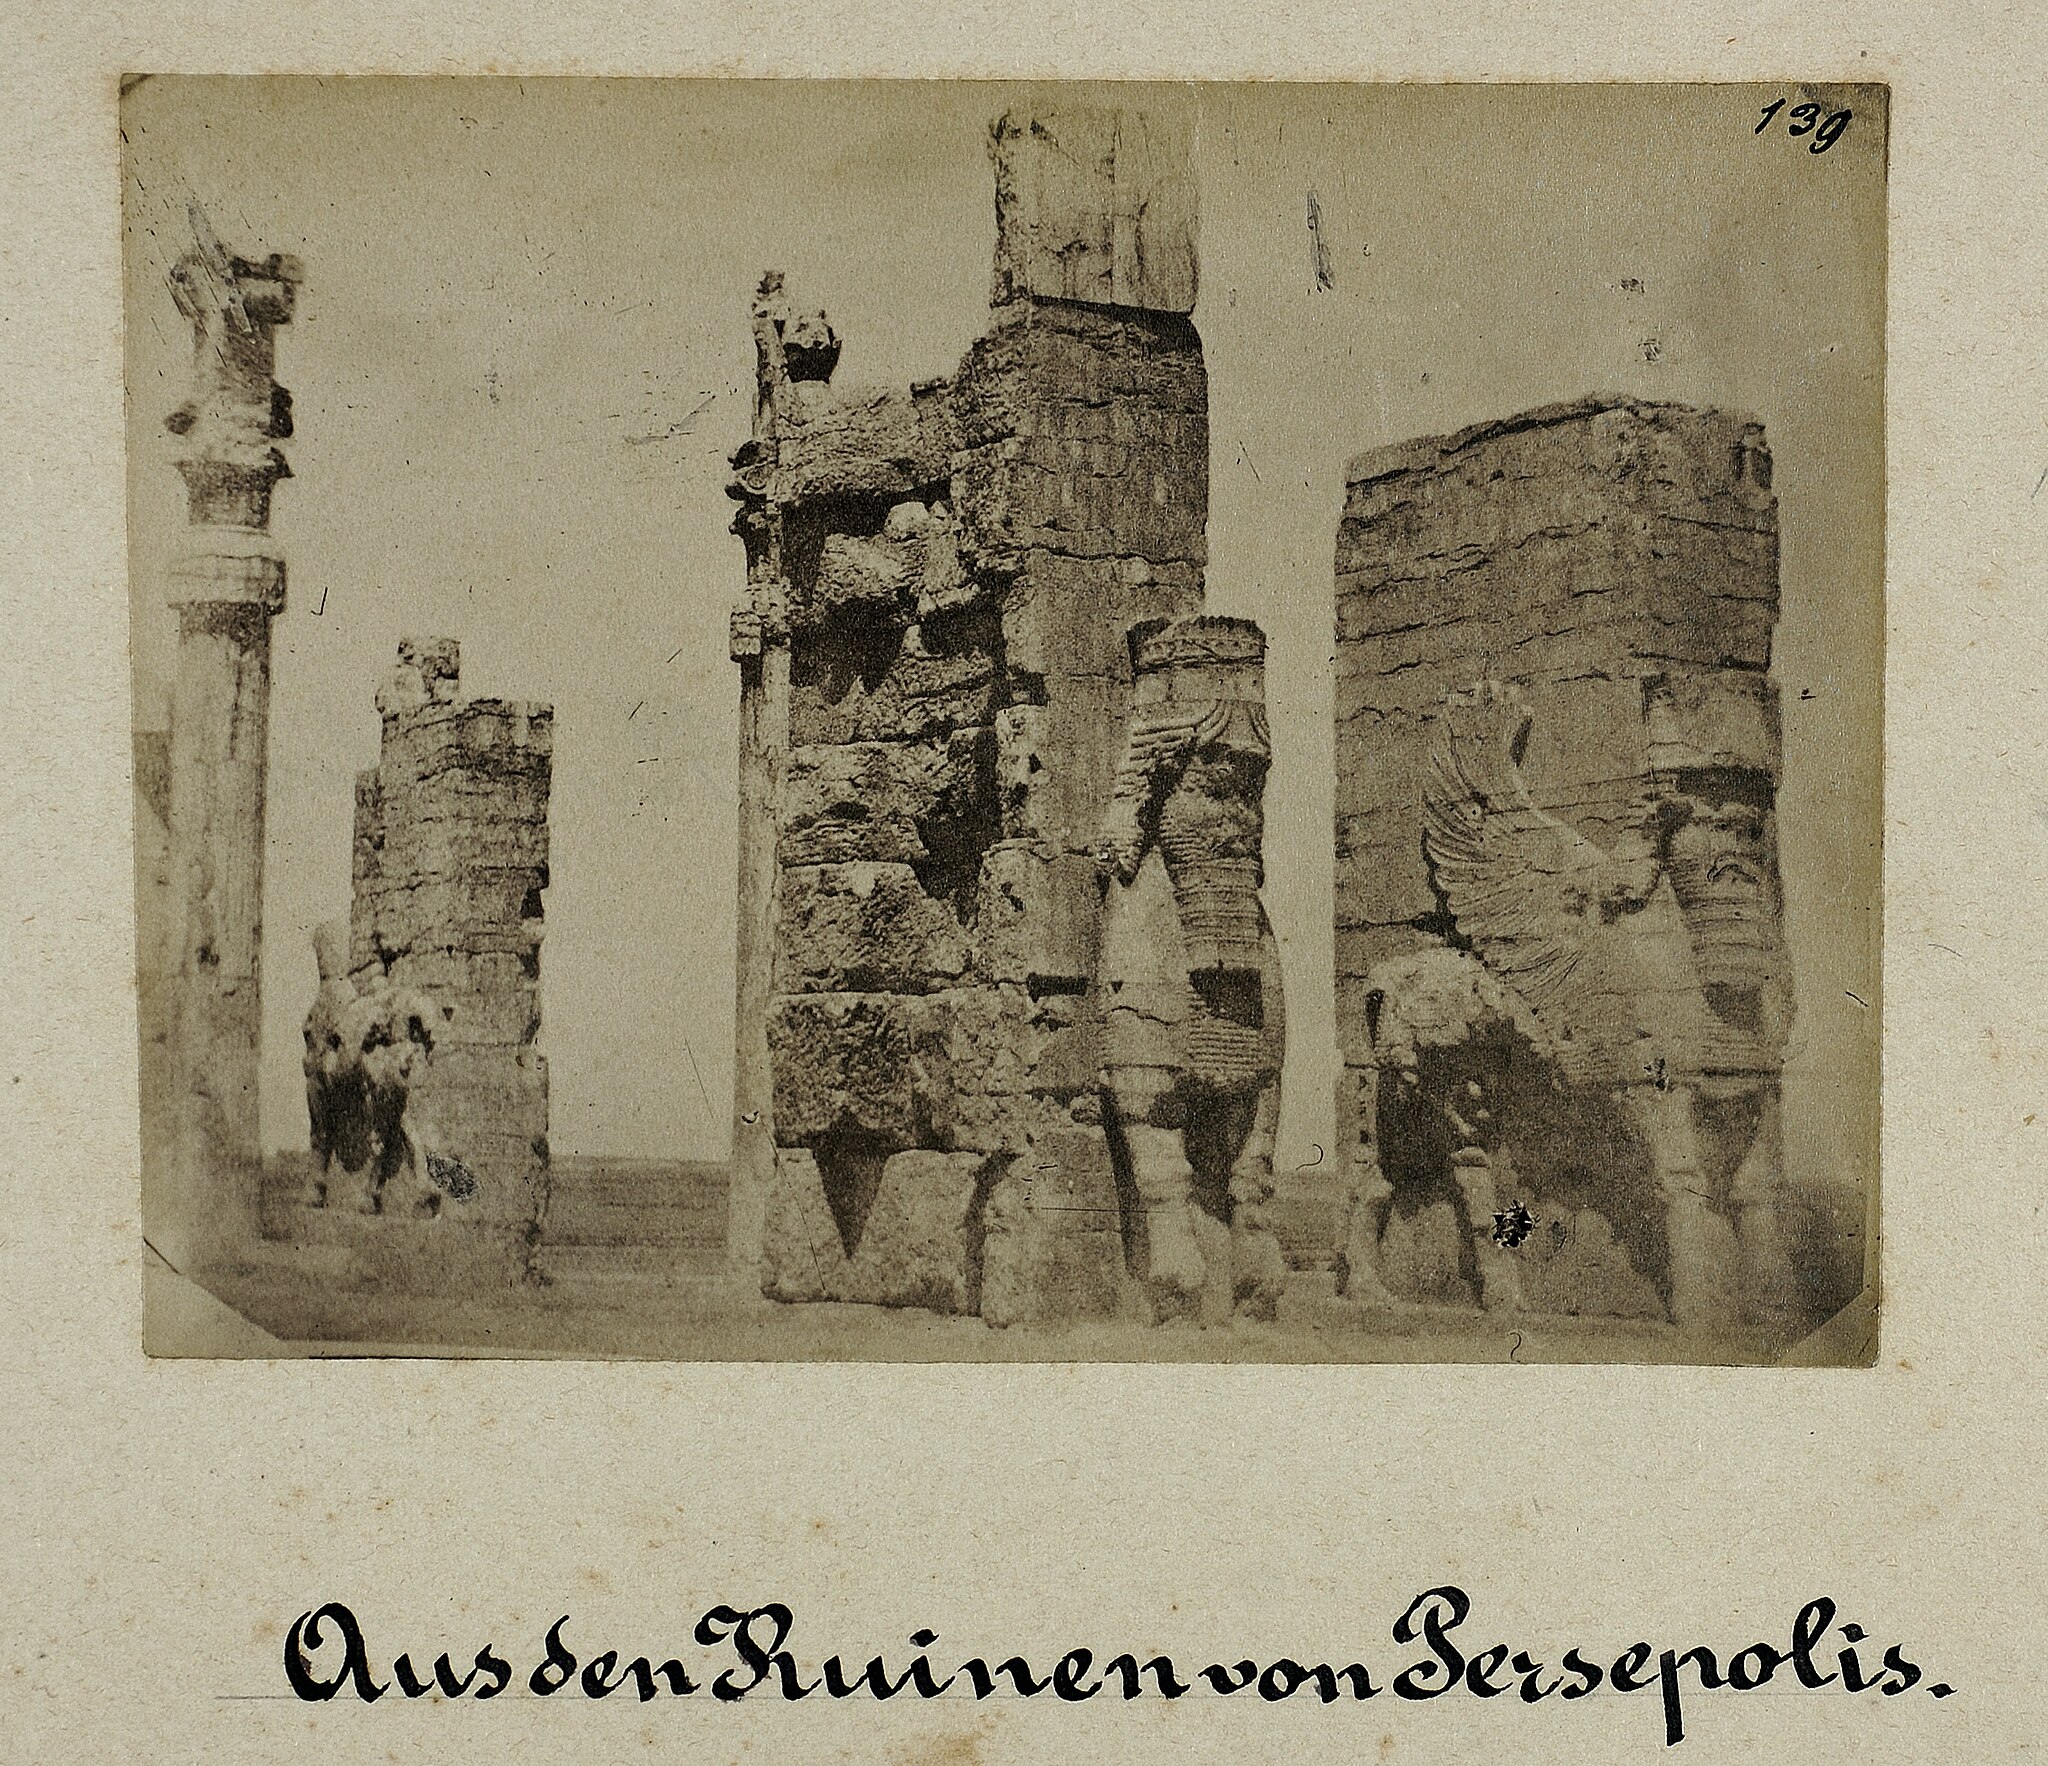
Title: VMZ.523.01.049 Antoin Sevruguin
Description: Fotografie von Antoin Sevruguin, Bildunterschrift auf Albumseite: "Aus den Ruinen von Persepolis", aus der Sammlung des VMZ
Categories: Gate of All Nations, Files with no machine-readable author, Files with no machine-readable source, Uploaded with OpenRefine, PD-Art (PD-old-auto-expired), Artworks with Wikidata item, Artworks with known accession number, PD-old-80-expired, CC-PD-Mark, Artworks with accession number from Wikidata, Persepolis in the 19th century, Artworks with Wikidata item missing genre, PD-Art missing SDC copyright status, PD-old missing SDC copyright status, Black and white photographs by Antoin Sevruguin, Artworks digital representation of 2D work, Photographs by Antoin Sevruguin in the collection of Völkerkundemuseum der Universität Zürich